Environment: real
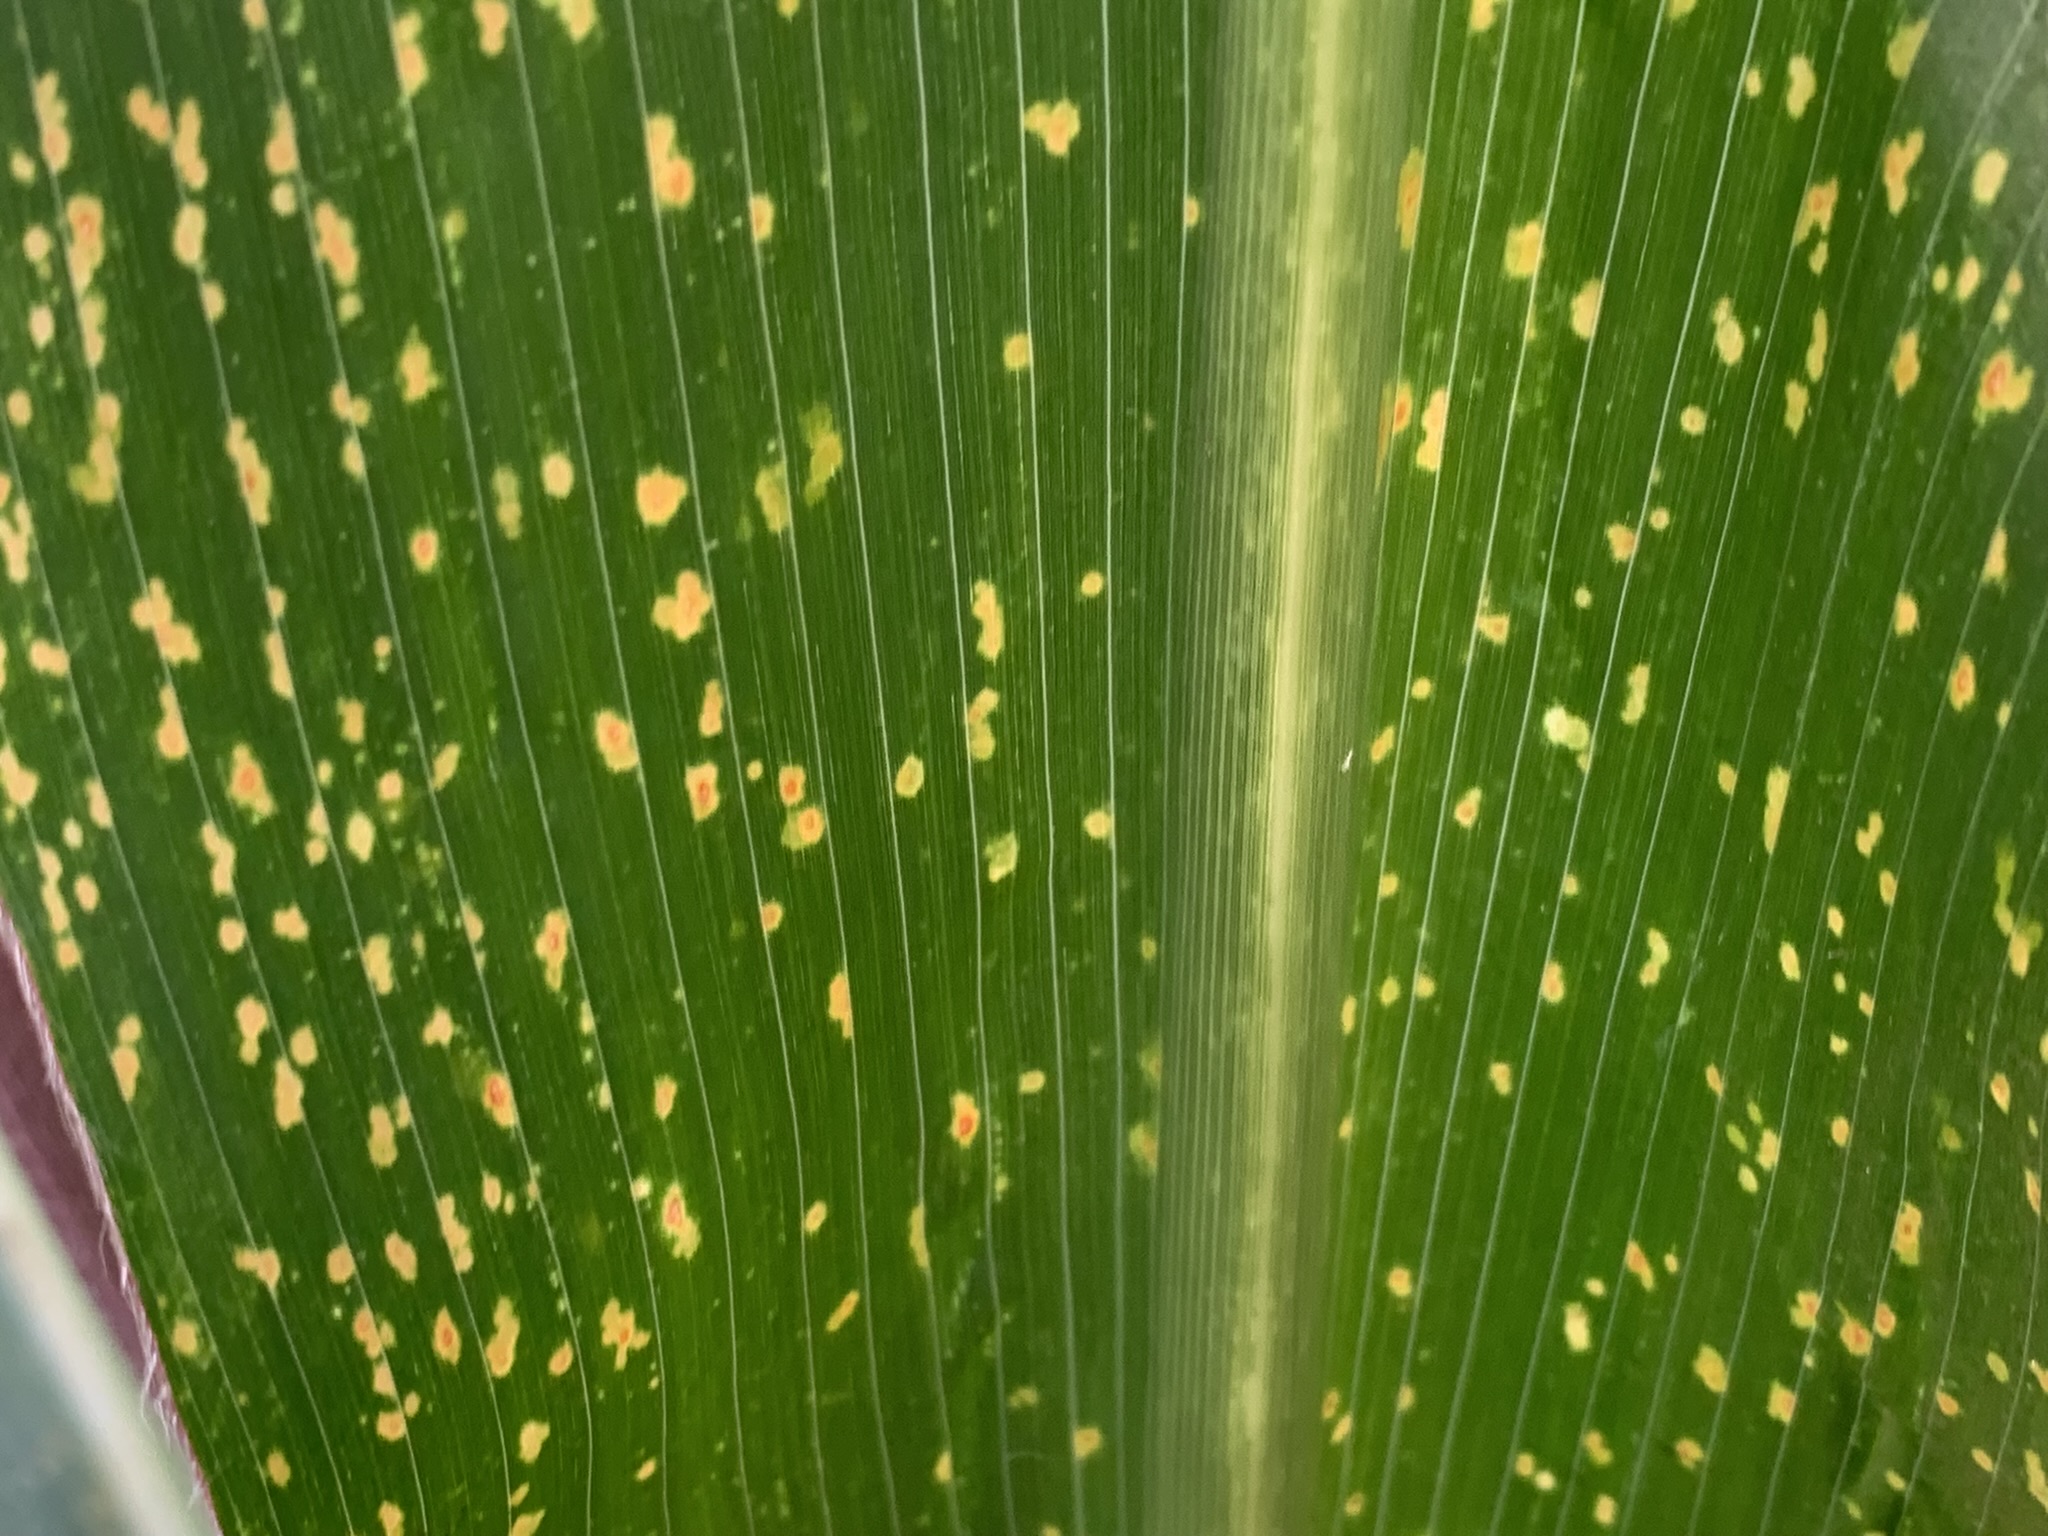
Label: lethal_necrosis